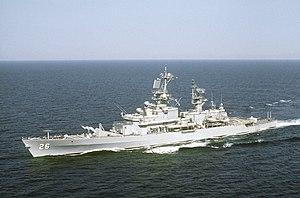
La classe San Giorgio est une classe de deux croiseurs cuirassés de la Regia Marina en service entre 1910 et 1943.
La classe Belknap est une classe de neuf croiseurs lance-missiles de l'United States Navy en service entre 1964 et 1995. La classe comprend neuf unités, qui ont été déployées au large des côtes du Viêt Nam dans les années 1960 et 1970 et dans le golfe Persique dans les années 1980 et 1990.